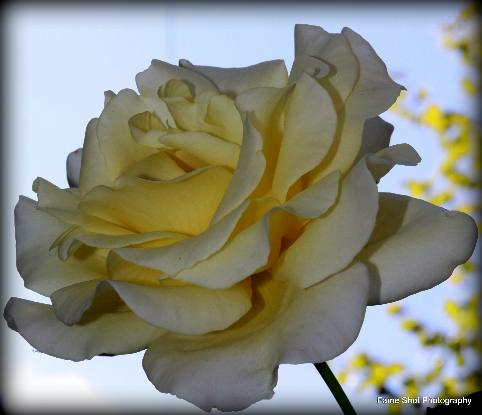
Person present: No